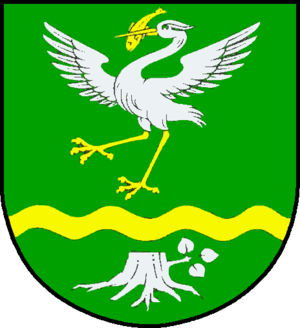
Westerrade
Coat of arms of Westerrade
Westerrade er en by og en kommune i det nordlige Tyskland, beliggende i Amt Trave-Land under Kreis Segeberg. Kreis Segeberg ligger i den sydøstlige del af delstaten Slesvig-Holsten.